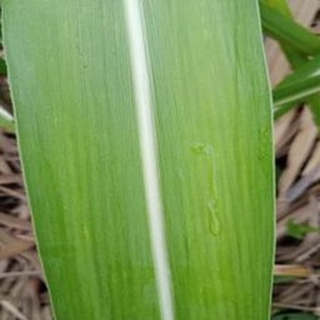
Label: healthy_sugarcane